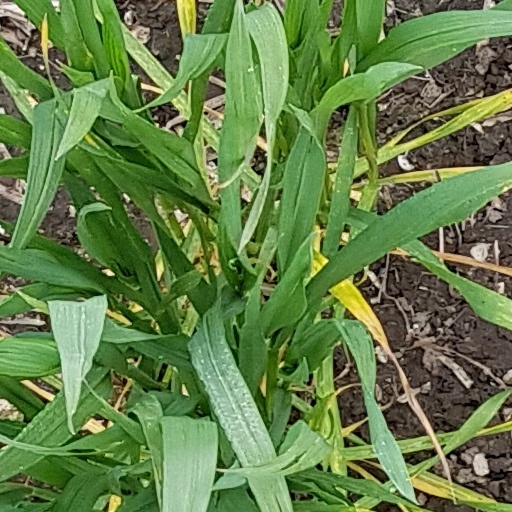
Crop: wheat